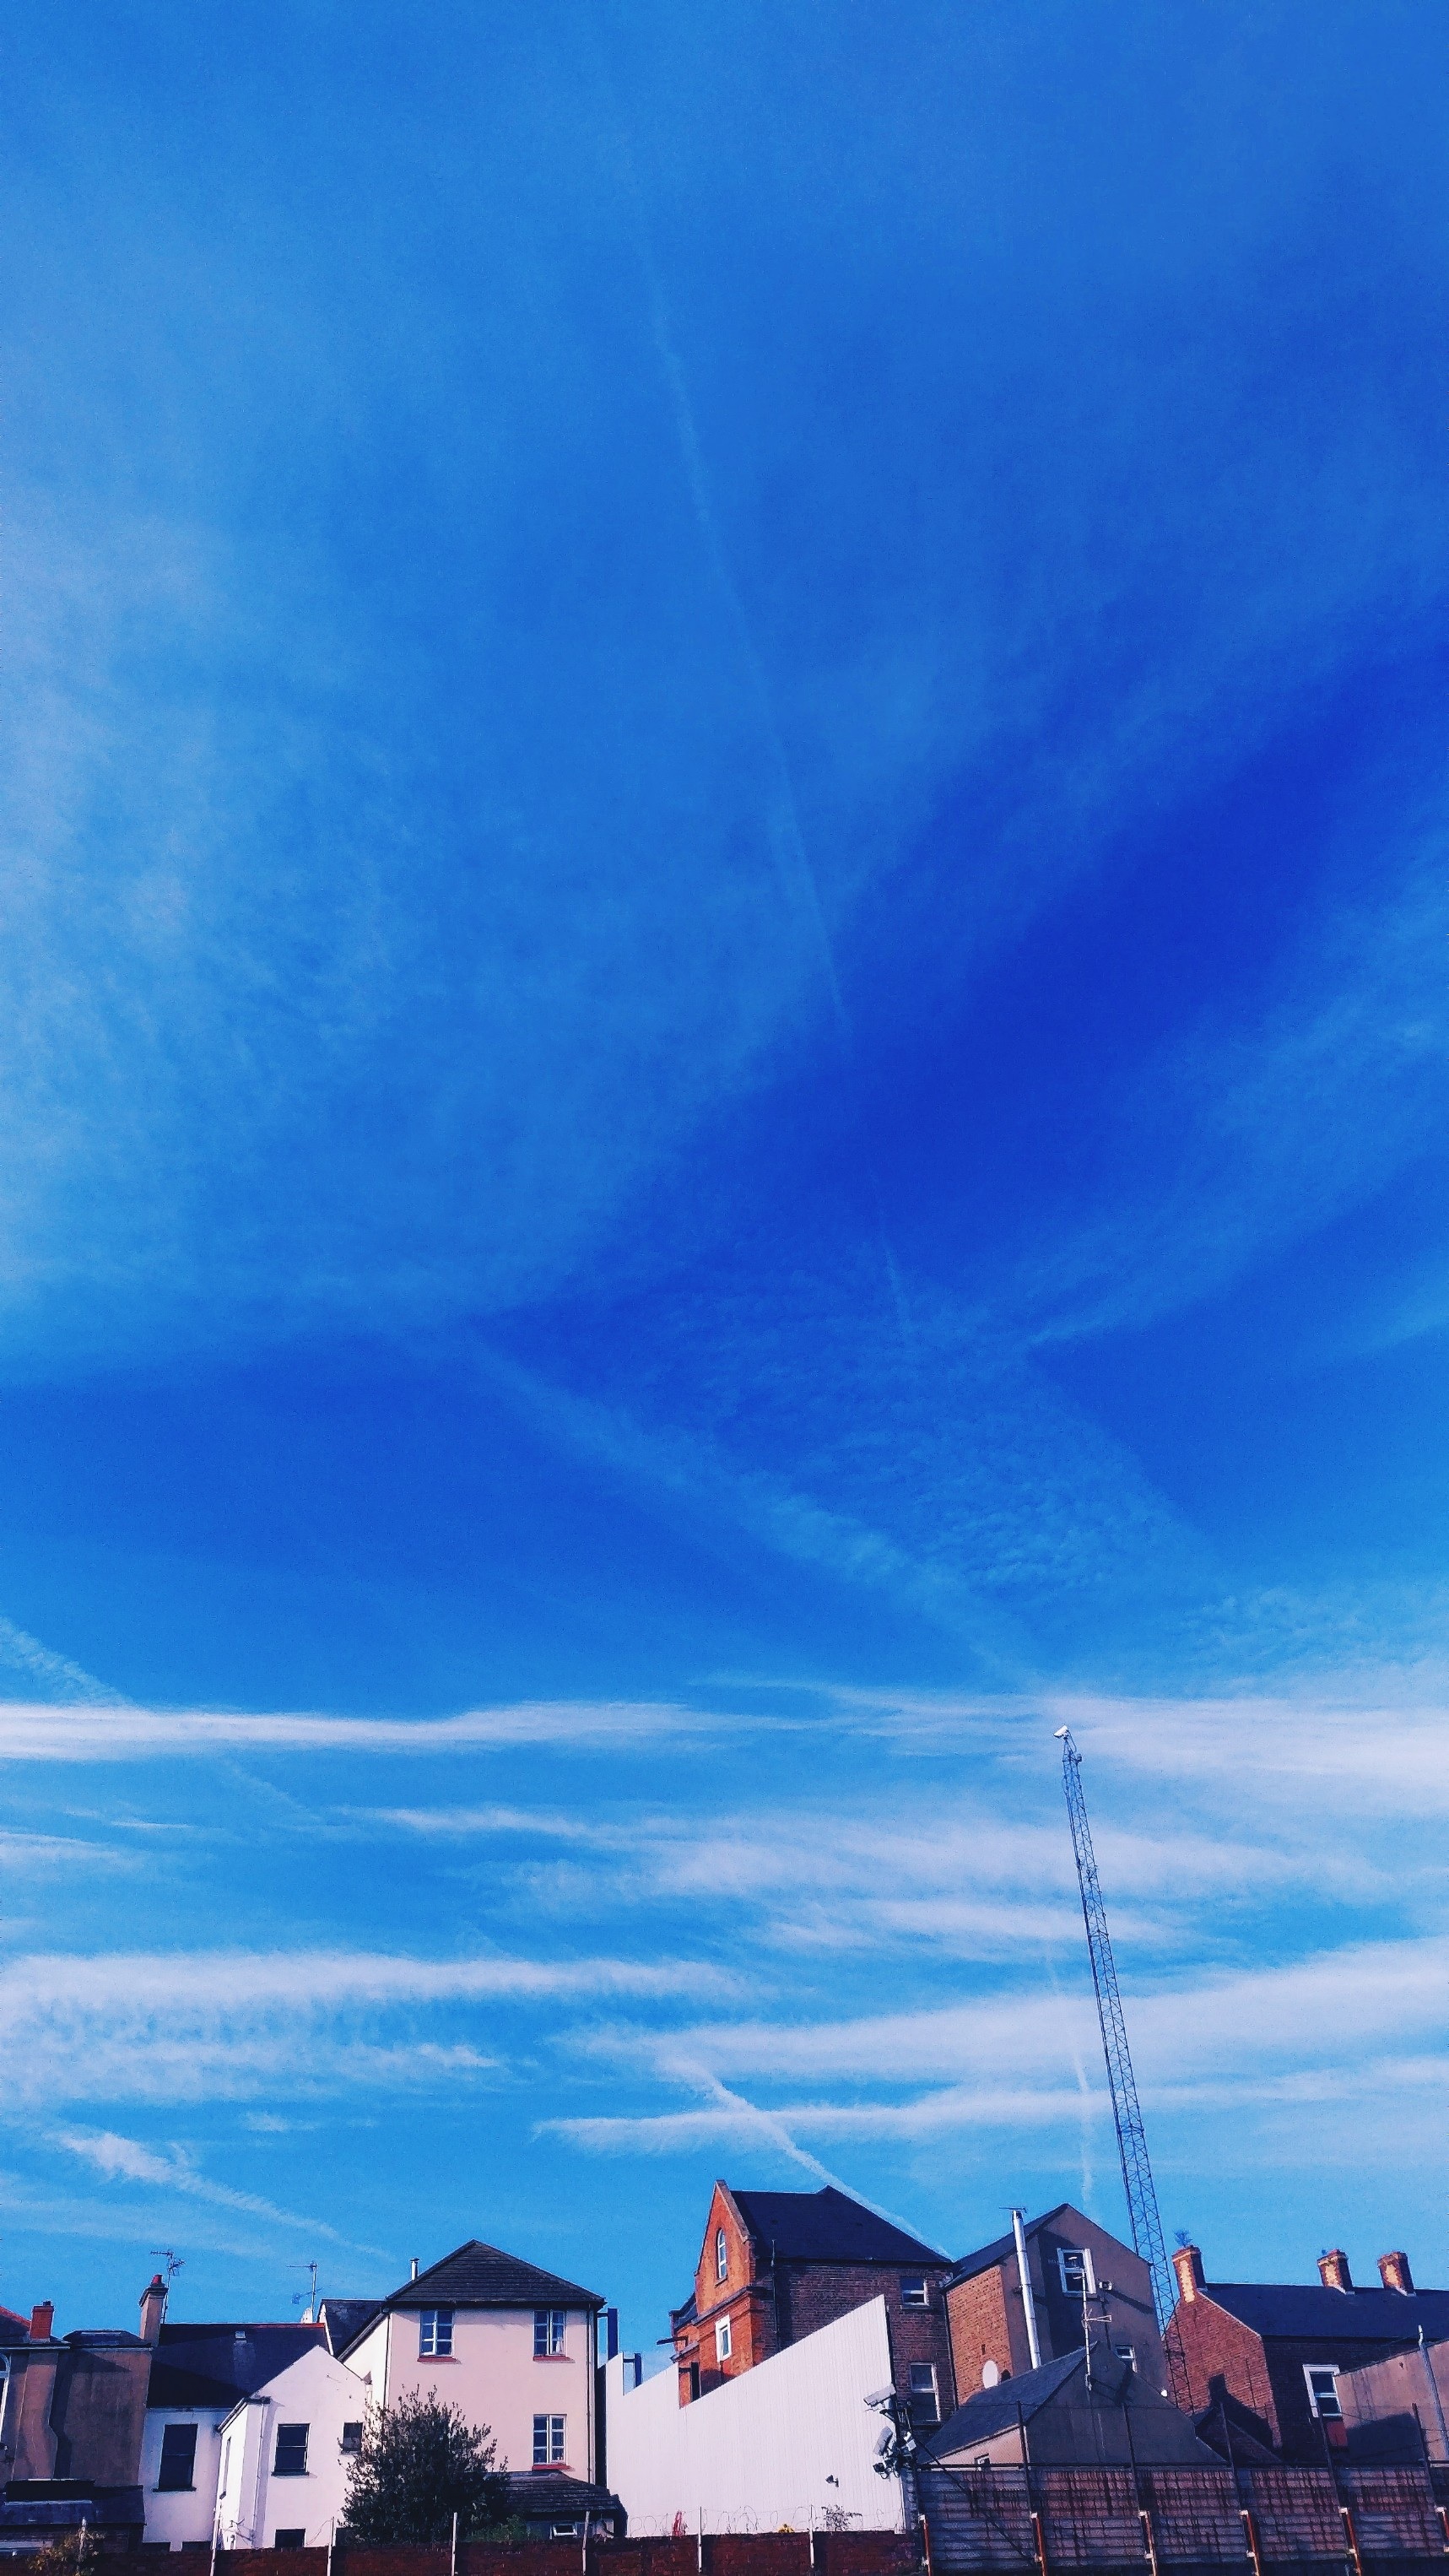
sea, horizon, cloud, sky, sunset, skyline, sunlight, morning, dawn, dusk, evening, reflection, blue, meteorological phenomenon, atmosphere of earth